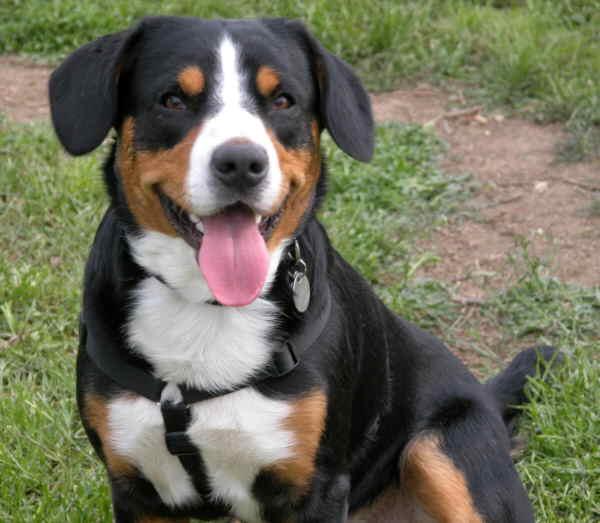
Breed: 221-n000055-EntleBucher